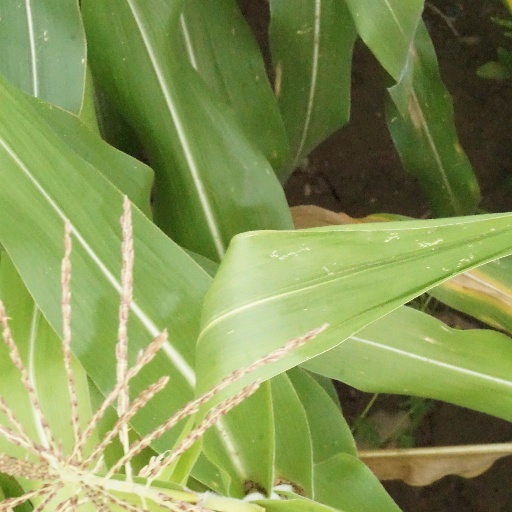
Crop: maize; corn